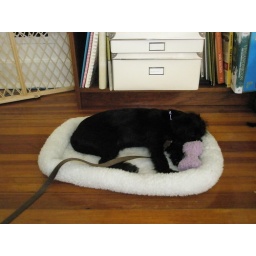
sleeping in her new bed